Mike Denness and Indian cricket team incident

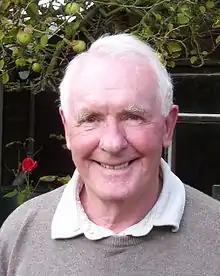
Mike Denness

Match referee Mike Denness, a former England captain, found six India players guilty of various offences during the second Test match of India's 2001 tour of South Africa, played between 16 and 20 November 2001 at St George's Park, Port Elizabeth. The severity of Denness's punishment to an unprecedented six players was viewed by the India media as motivated by racism, outraged the general public and remains controversial to this day.